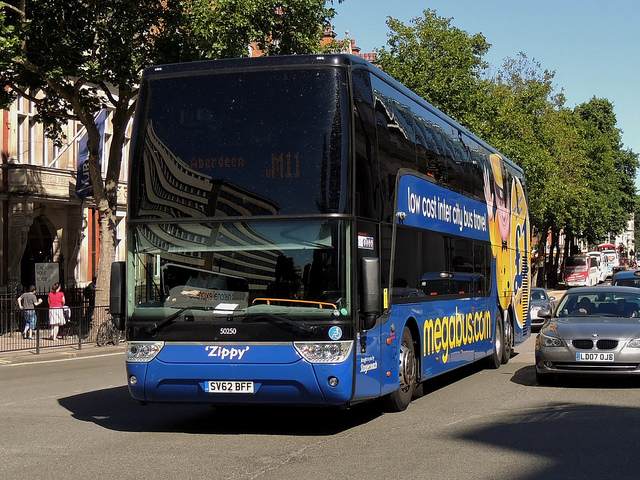
A blue double decker city bus driving down a street.

a blue double decker bus traveling down a street

A blue double decker bus and cars on a street.

The large double decker bus is driving through city traffic.

a double deckered transportation bus on a city street